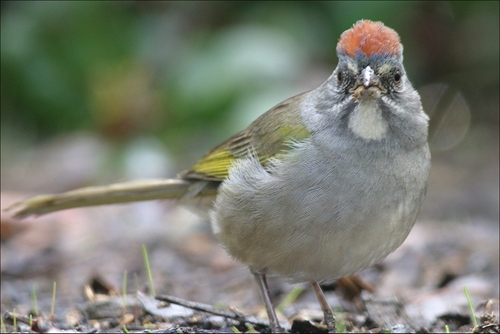
this interesting little bird has gray belly and breast with an orange crown and yellow secondaries.
the bird has a red crown, with its coverts in yellow color and body in grey.
an interesting looking bird that is mostly off white with areas of yellow and brown on the wngs and a distinctive red colored crown.
this bird is grey with yellow on its wings and has a very short beak.
a bird with a red crown, the bill is short and pointed, with a white belly and breast
this bird is grey with red and has a very short beak.
this bird has a red and blue crown, brown and yellow secondaries, grey and green coverts and a grey and white chest.
this bird has a brown beak with a red crown and yellow and grey feathers
this bird has wings that are grey and yellow and has a hwite bellya small bird with a light grey belly, breast and orange crown.
Species: Green Tailed Towhee